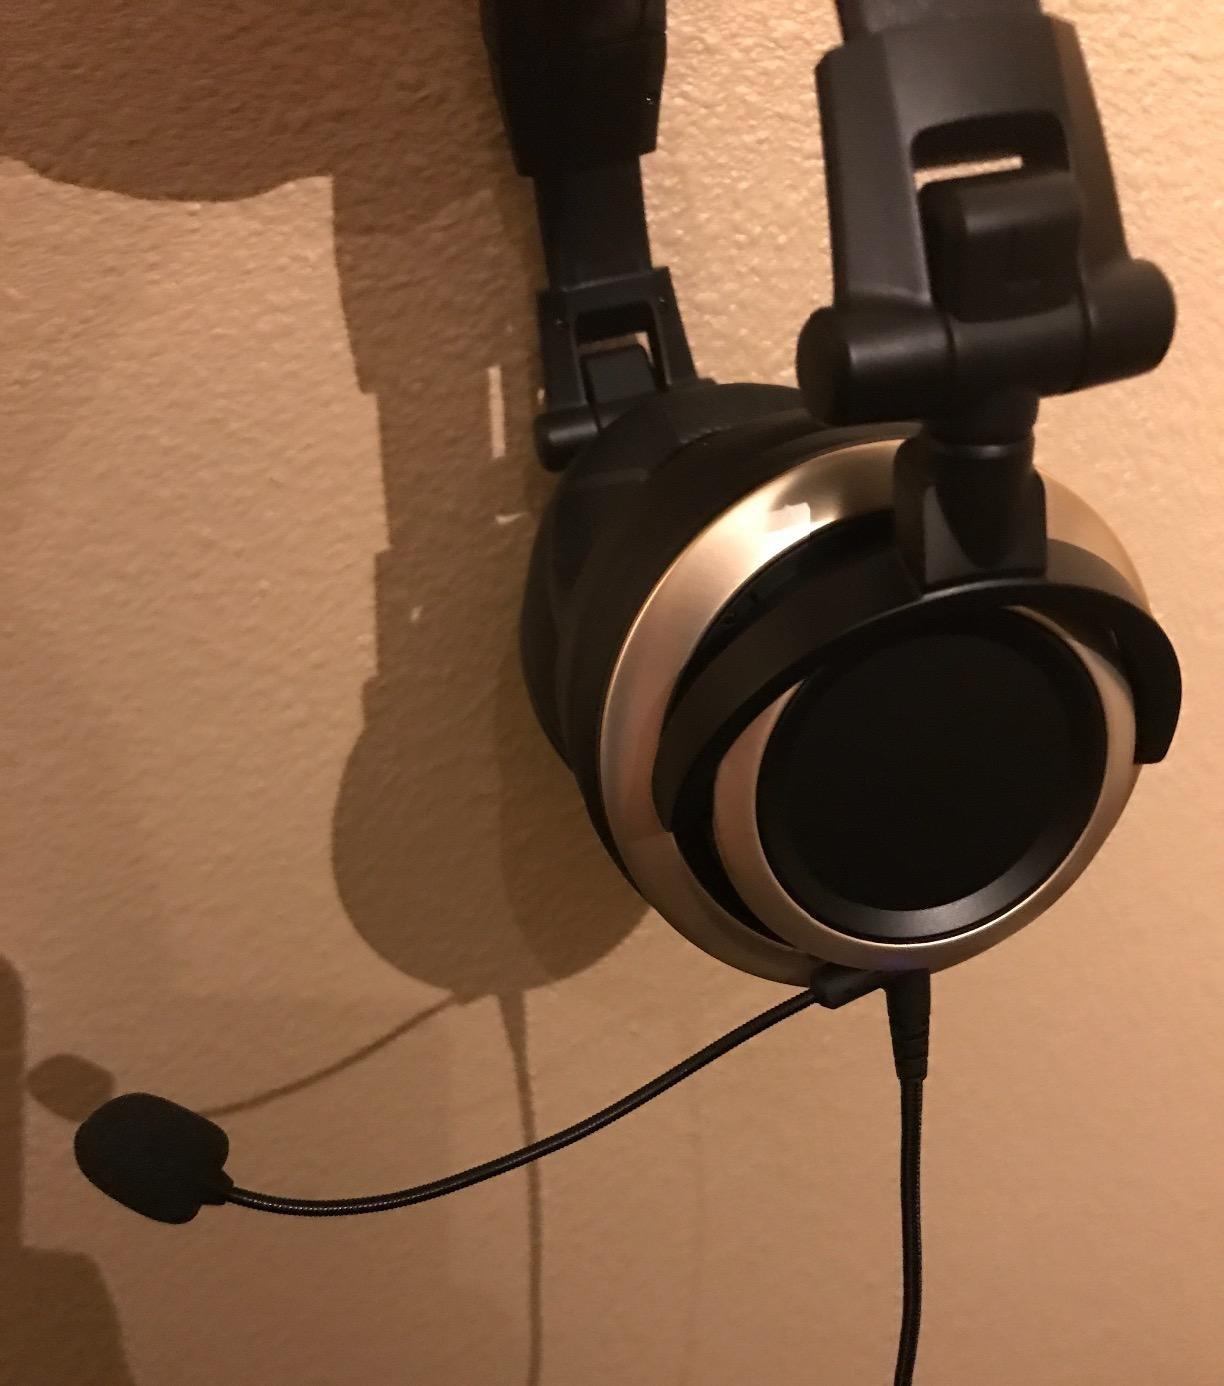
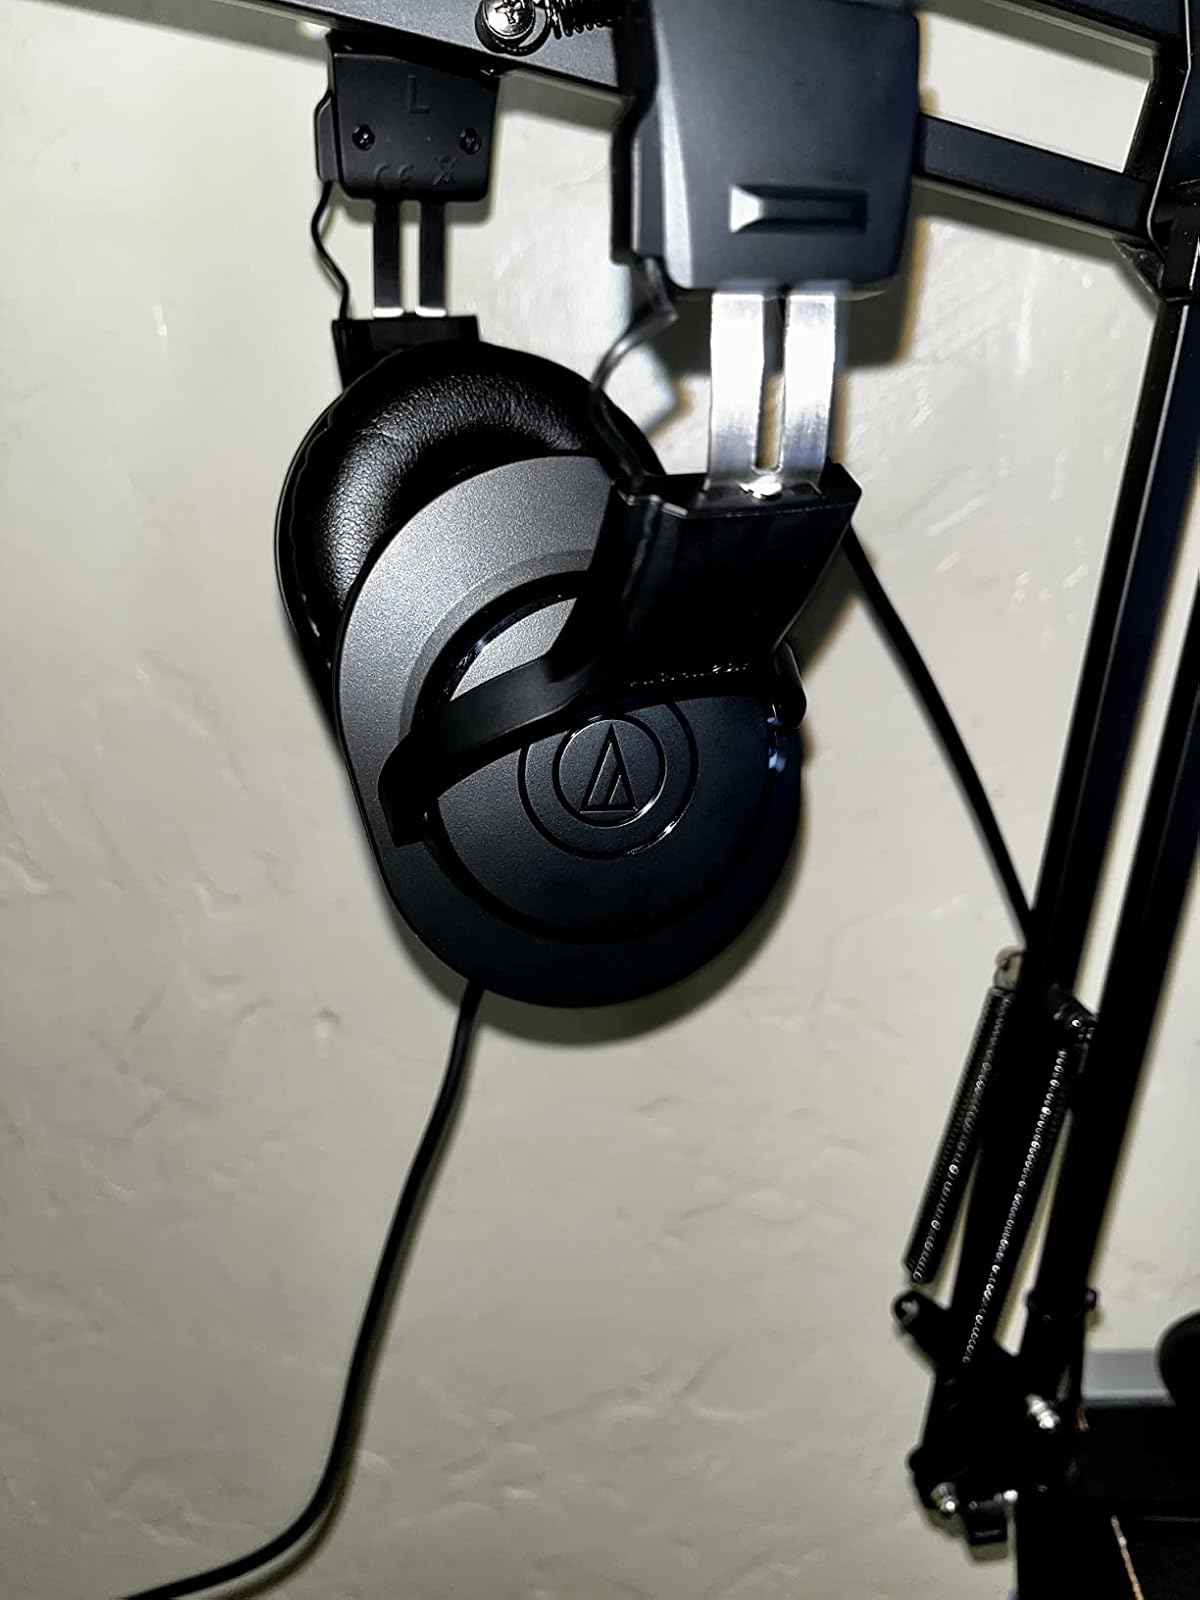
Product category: headphones
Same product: no